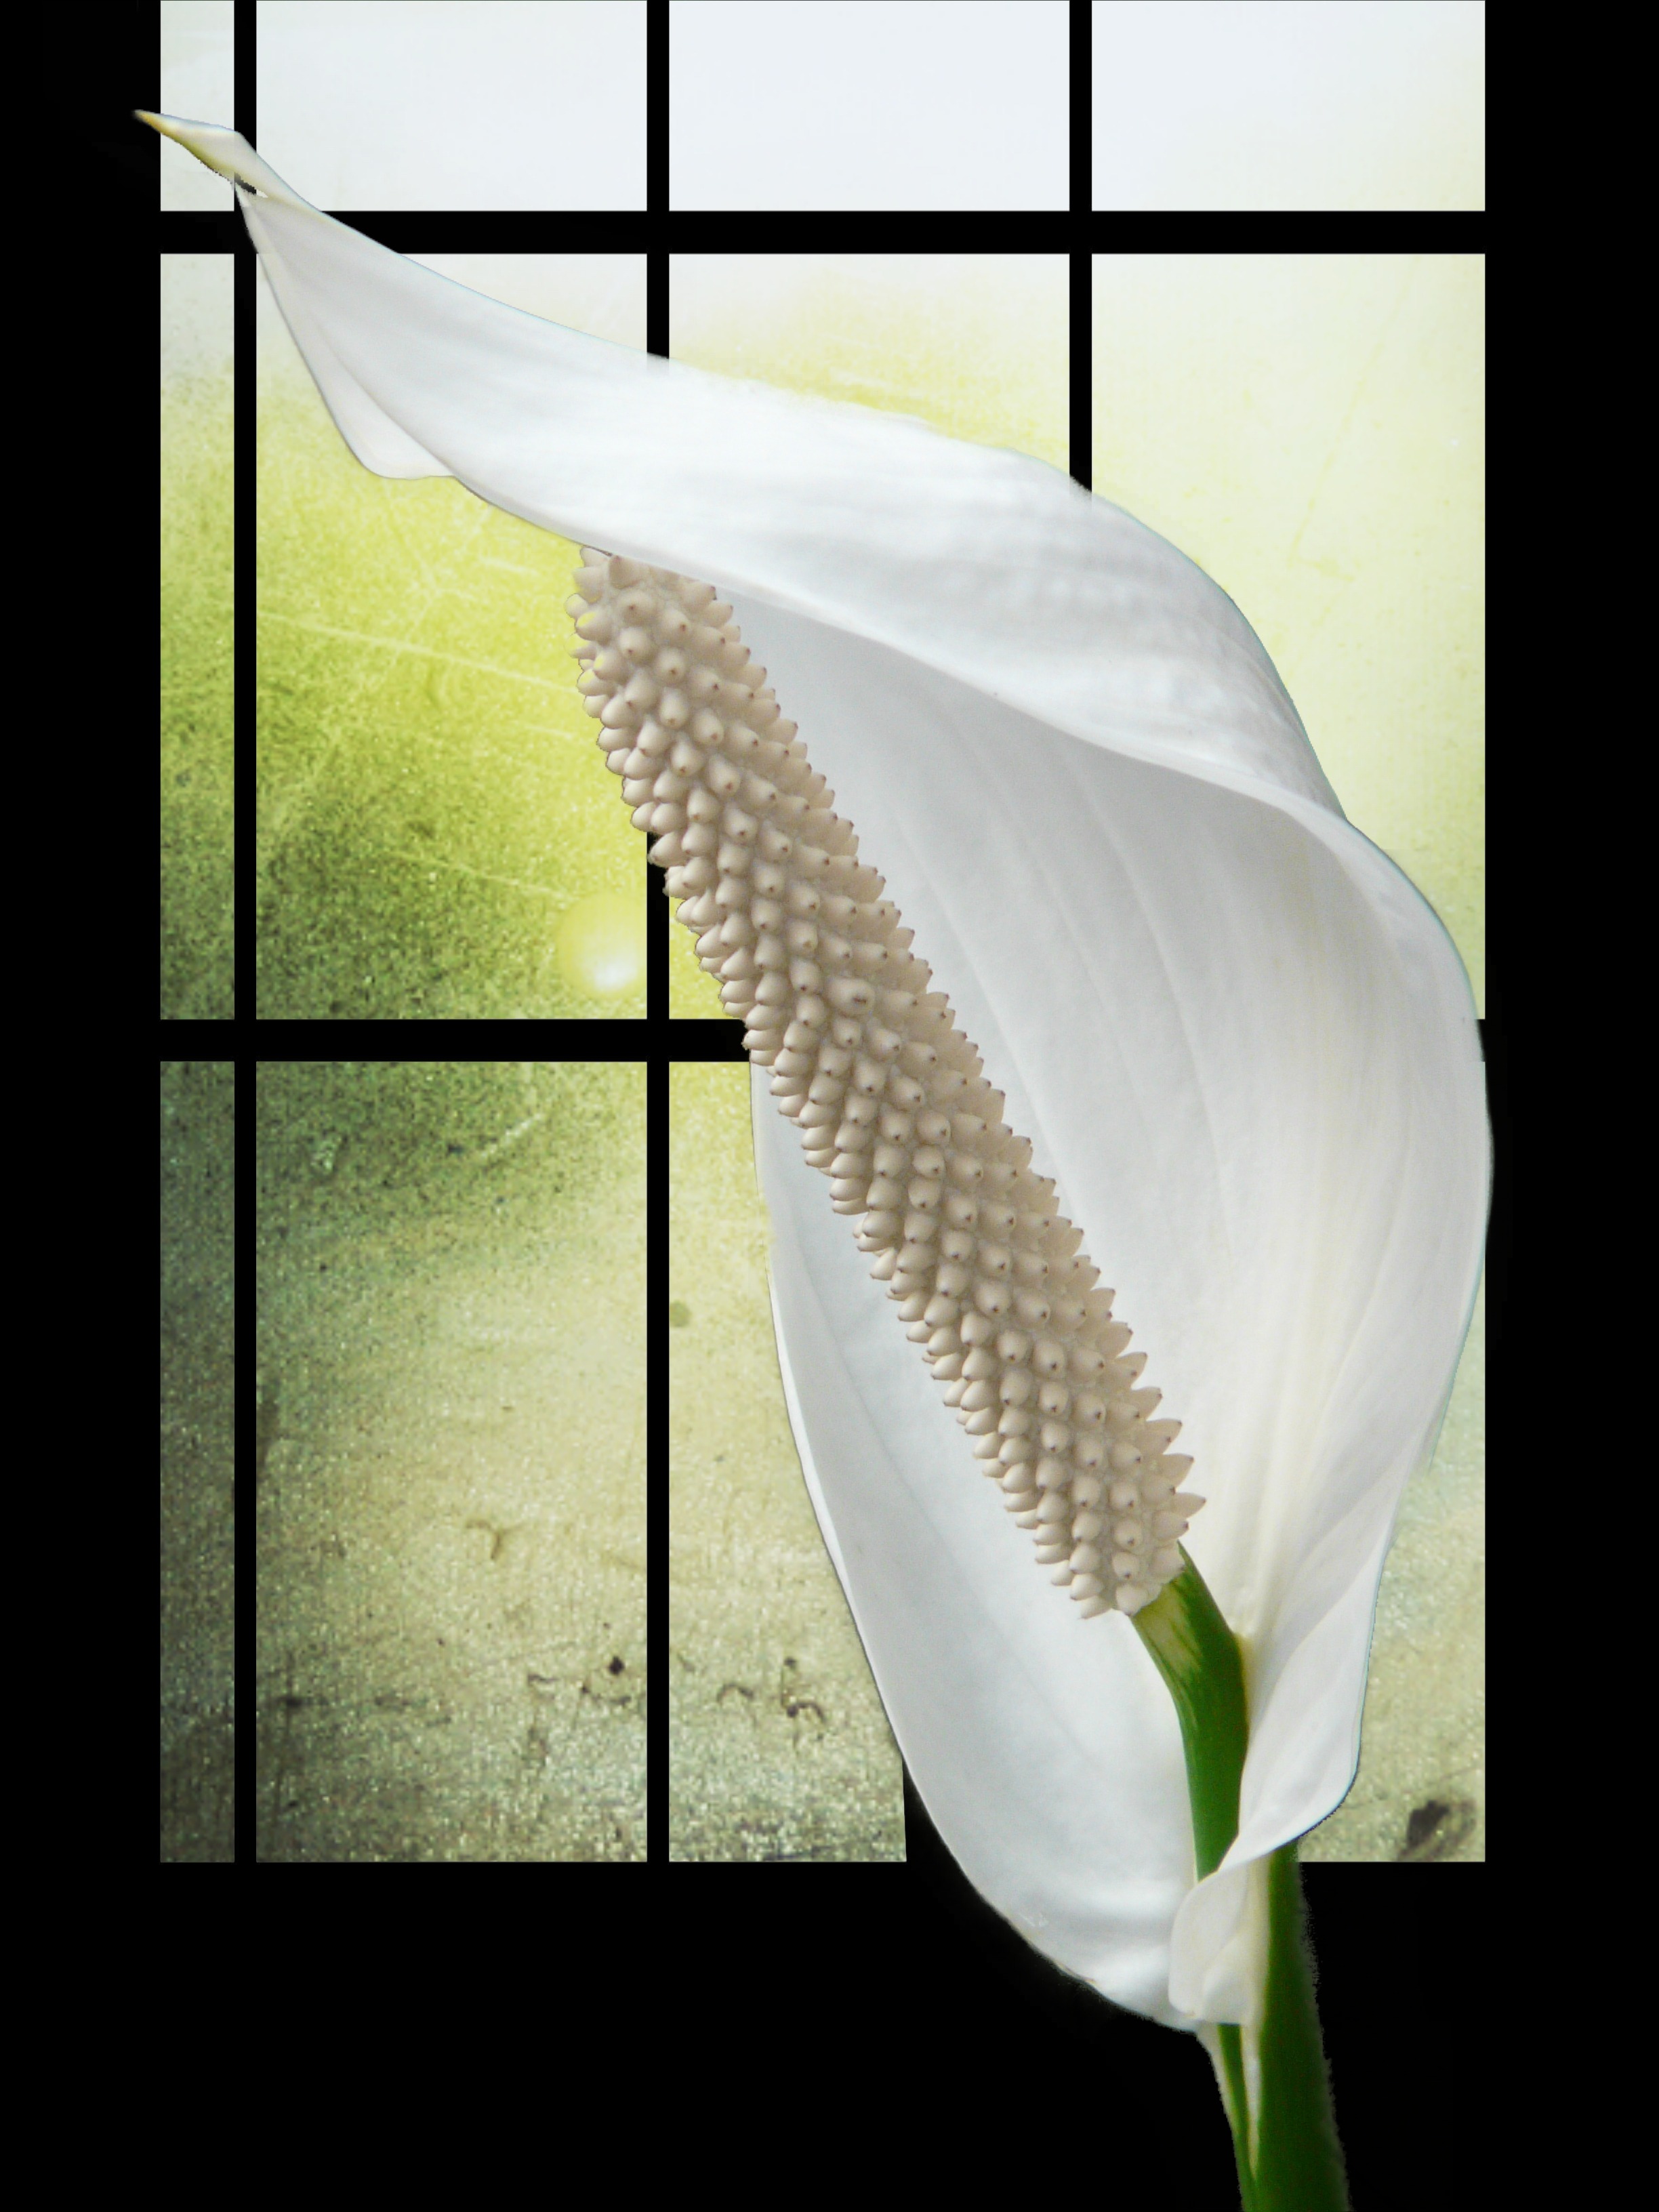
nature, wing, plant, white, flower, window, artwork, interior design, close up, product, background, design, graphic, fantasy, digital art, calla, filigree, shadowed, graphical, spathiphyllum, computer graphic, digital artwork, digital treatment